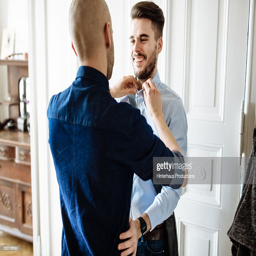
man dismiss his male friend at the door and adjust the collar of his shirt .